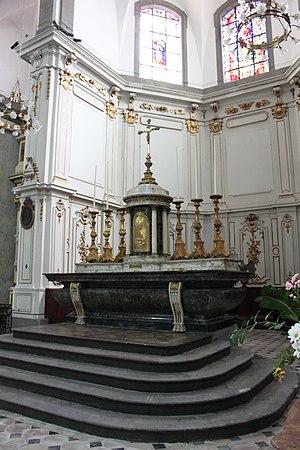
Église Saint-Georges, Vesoul, Haute-Saône, Franche-Comté, France
Cet article répertorie les 62 objets protégés au titre des monuments historiques de Vesoul recensés au sein de la base Palissy. La majorité de ces œuvres sont situés dans trois lieux historiques de la ville : l'église Saint-Georges, l'hôpital Paul-Morel et l'hôtel de ville. Tous sont propriétés de la commune de Vesoul. On compte principalement des œuvres du XVIIIᵉ siècle, toutefois les plus anciennes datent du XVᵉ siècle.
L'église Saint-Georges est la principale église de Vesoul, dans la Haute-Saône. Elle est brièvement élevée au titre de cathédrale du diocèse de Vesoul, sous l'Église constitutionnelle.